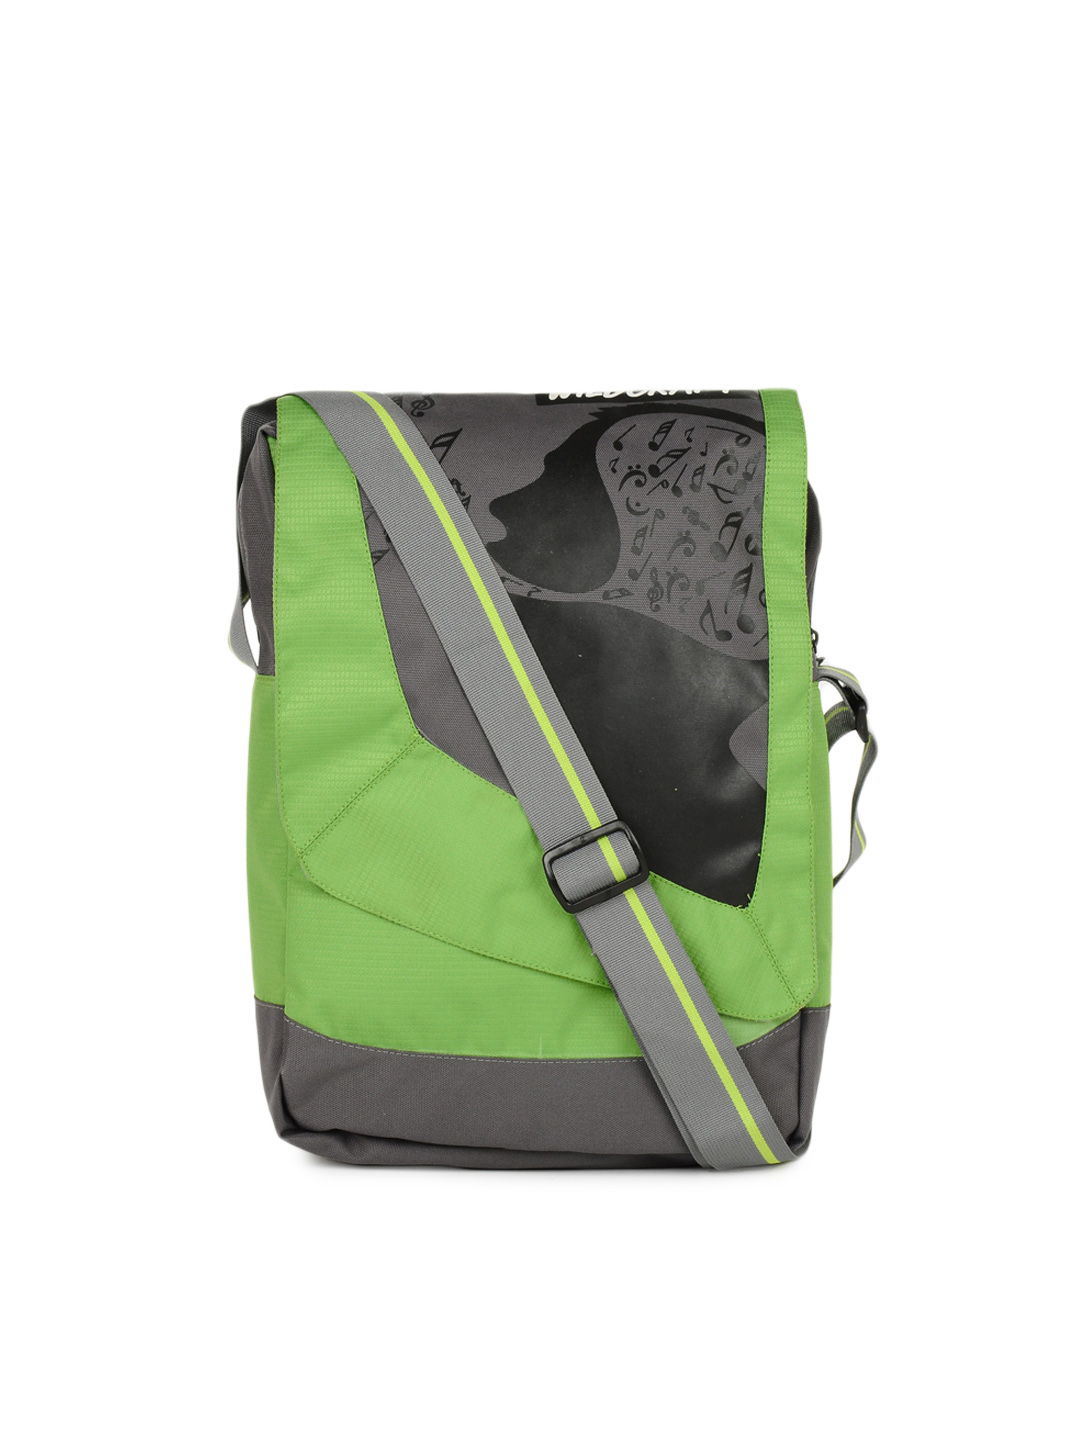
Wildcraft Unisex Green & Grey Printed Sling Bag
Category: Accessories / Bags / Handbags
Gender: Unisex
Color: Green
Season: Winter 2015
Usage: Casual